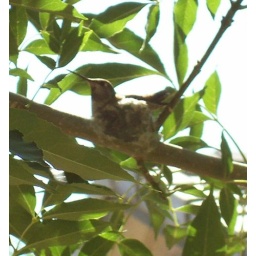
Humming bird nest in my tree